Kazakhstan national football team

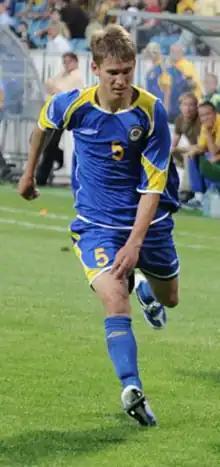
Aleksandr Kislitsyn

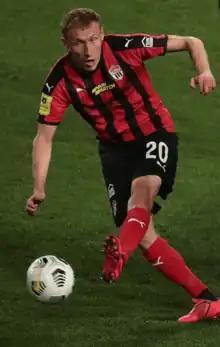
Islambek Kuat

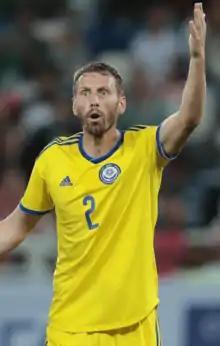
Serhiy Maliy

Being a transcontinental country, Kazakhstan joined UEFA in 2002. They had to wait until the 2002 FIFA World Cup finished on 30 June before making the switch, as they had entered the tournament as an AFC member. Kazakhstan therefore could not enter qualification for UEFA Euro 2004, as the draw had been made on 25 January 2002. Since joining UEFA, Kazakhstan has been a relative minnow within the continent, with most of their qualifications being unsuccessful and often finish near dead last or bottom.